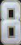
Number: 8